Ivan Mokanov

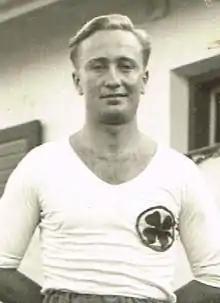
Mokanov in 1934

Ivan Mokanov (20 March 1912 – 16 April 1982) was a Bulgarian football player and manager.